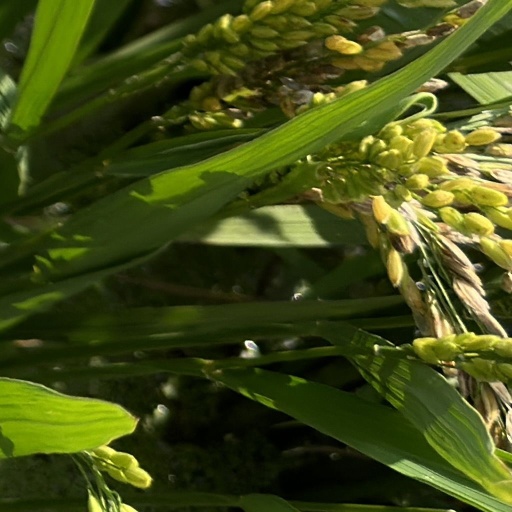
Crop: rice